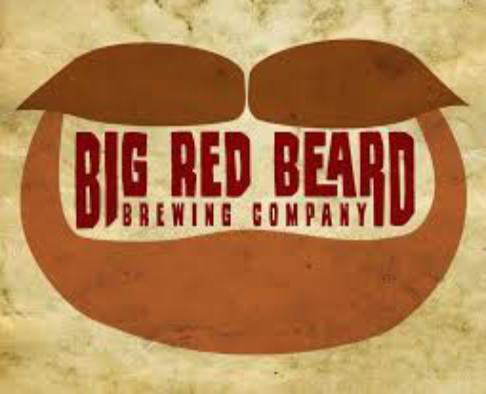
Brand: Big Red
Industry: Others